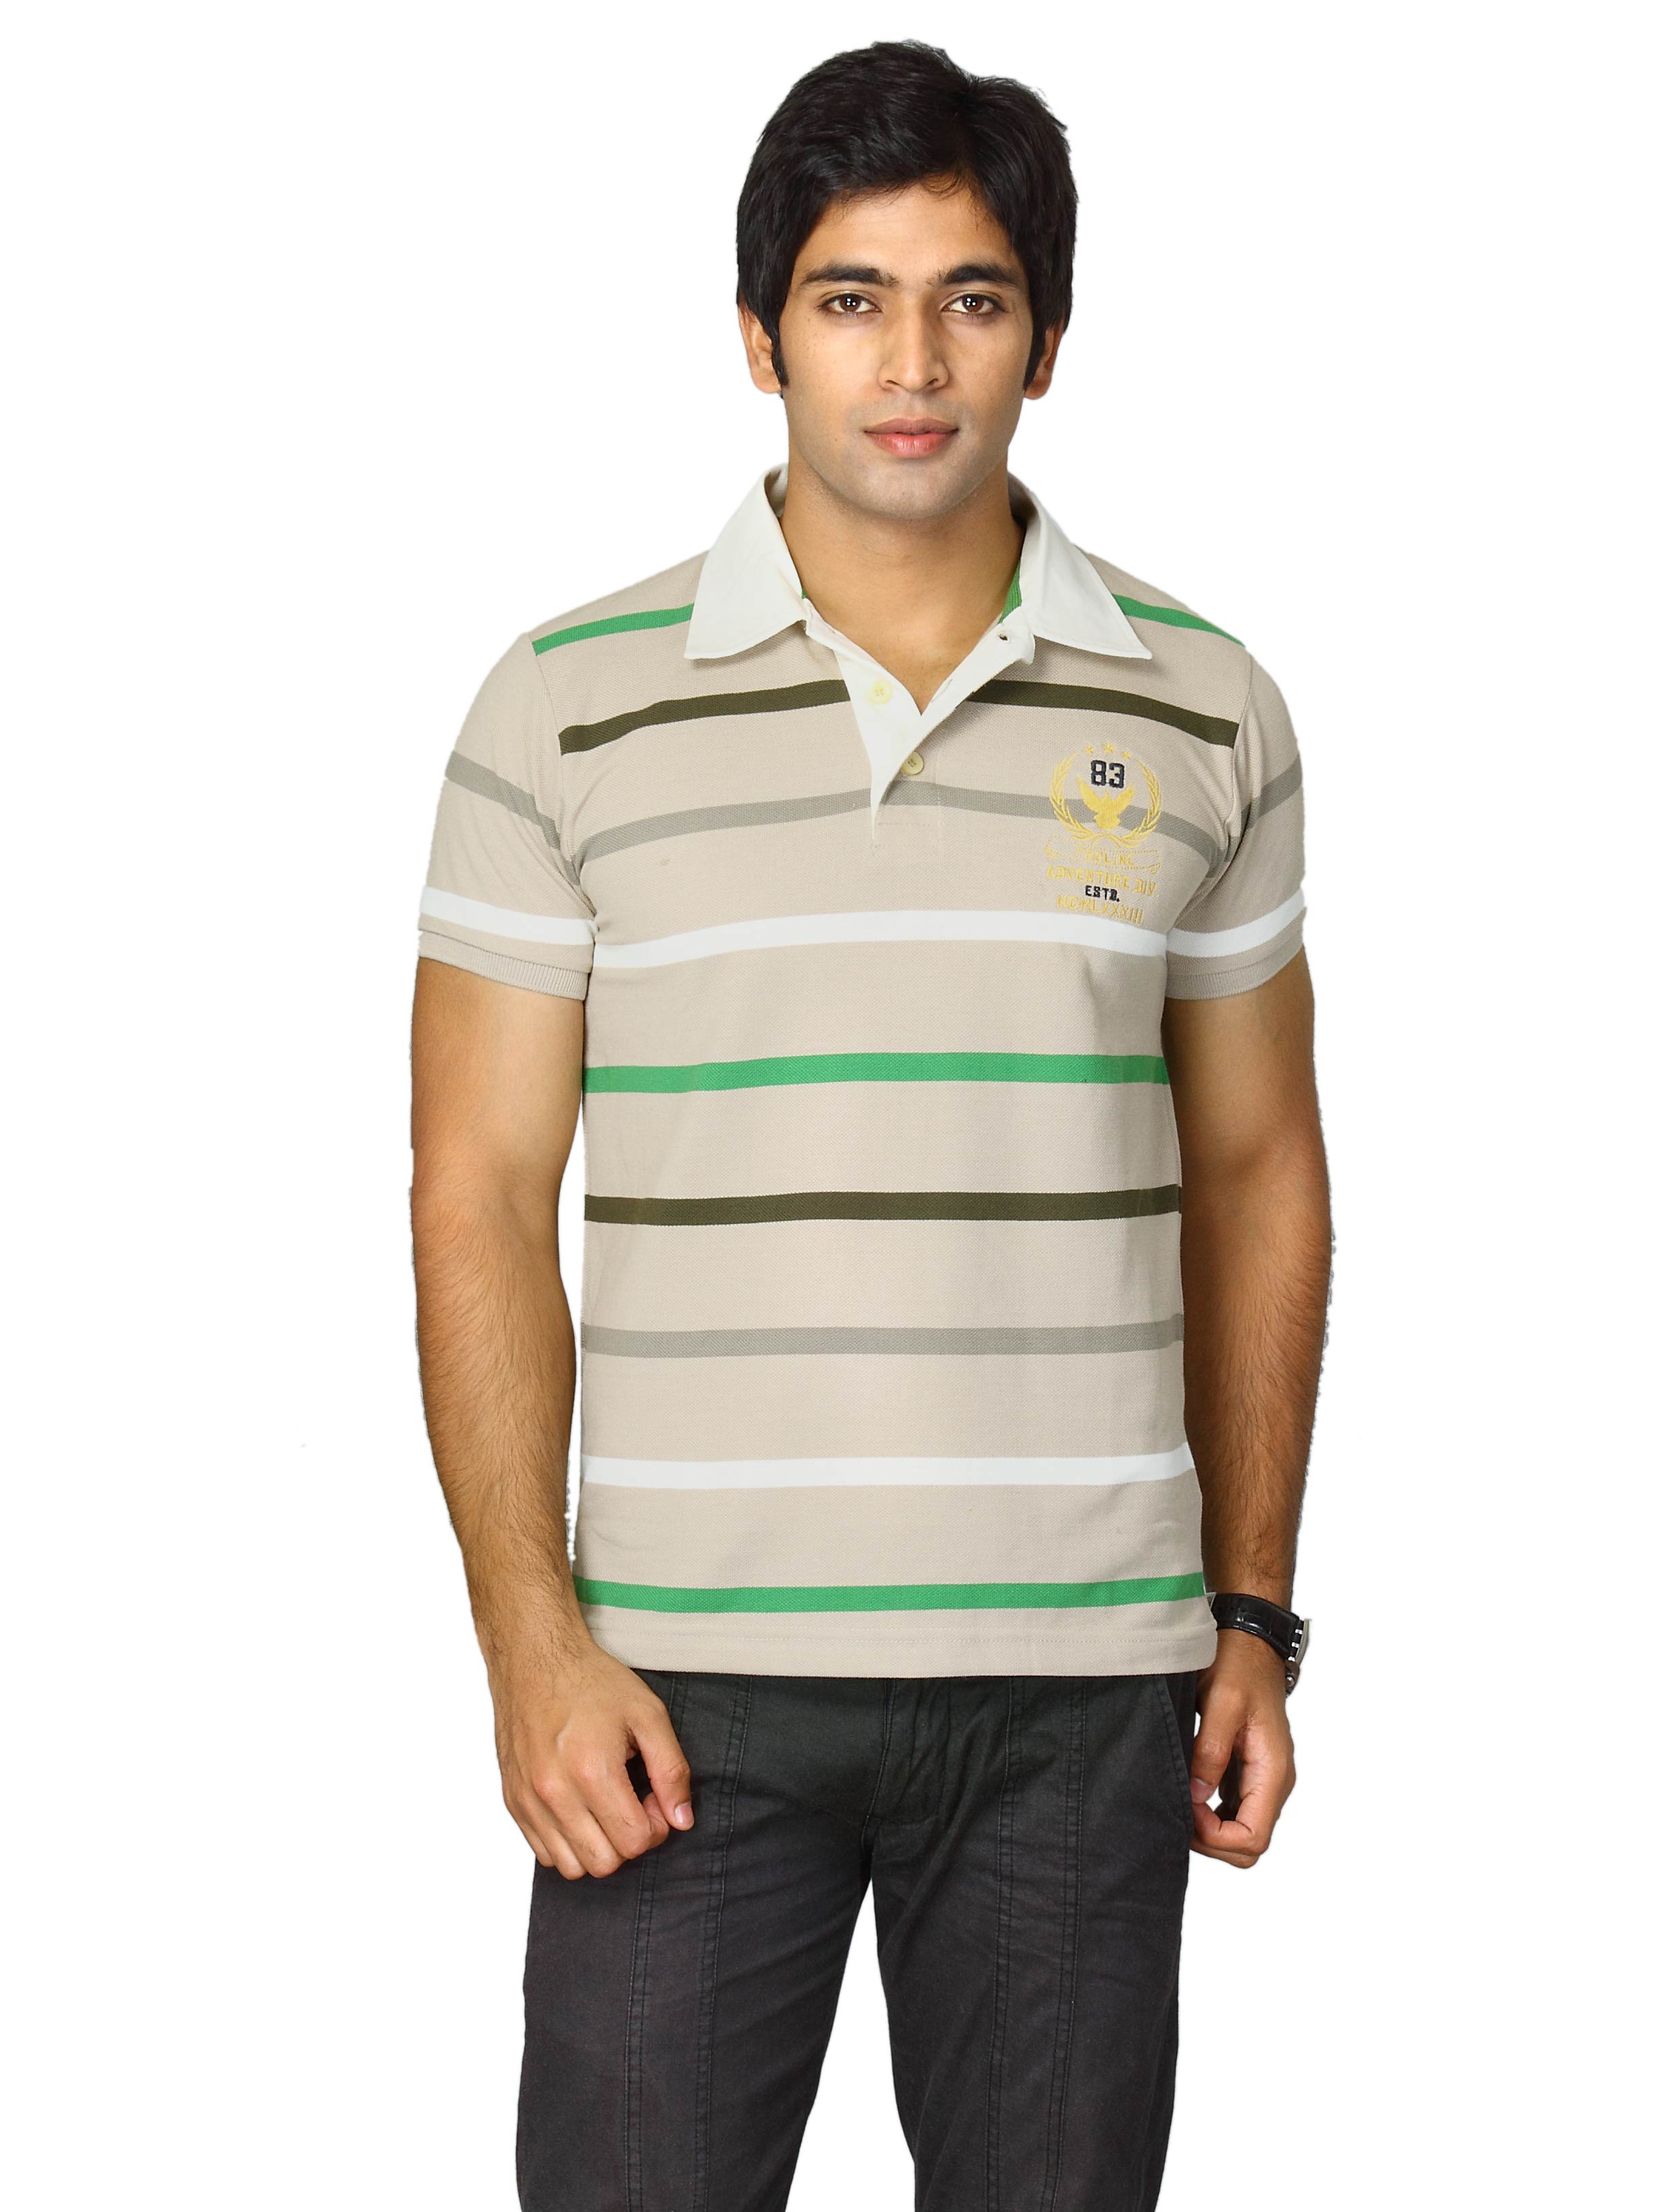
Proline Men Beige Striped Polo T-shirt
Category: Apparel / Topwear / Tshirts
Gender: Men
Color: Beige
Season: Fall 2011
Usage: Casual